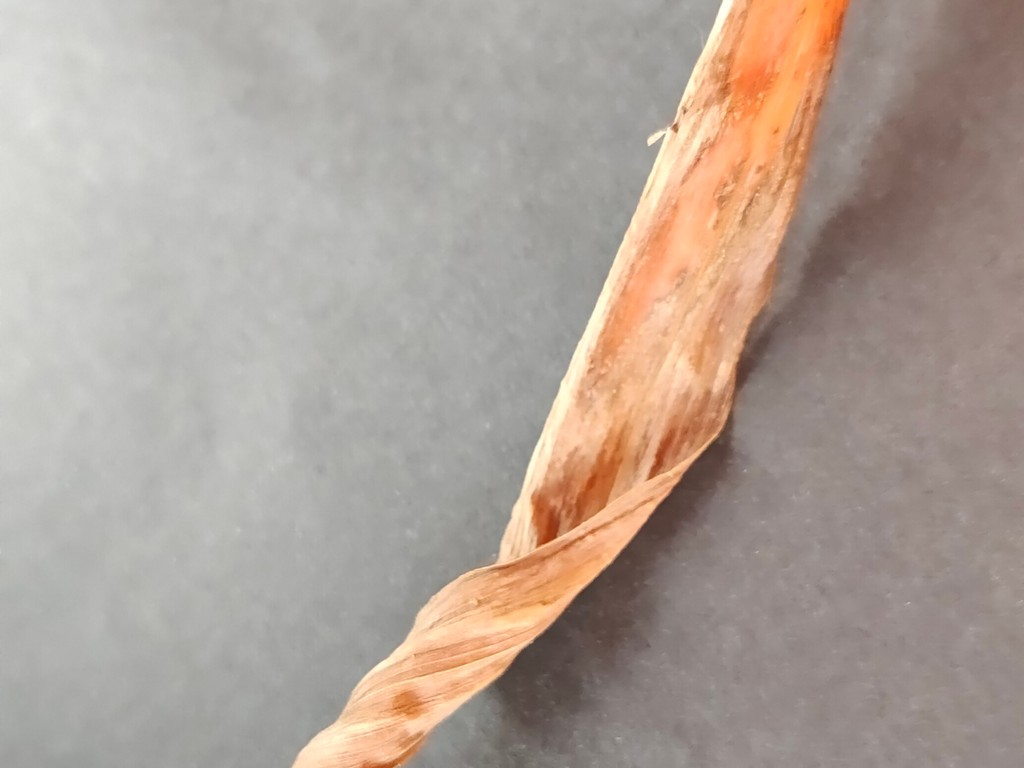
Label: Dried